Torii Mototada

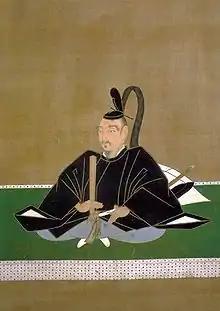

was a Japanese samurai and daimyo of the Sengoku-through late-Azuchi–Momoyama periods, who served Tokugawa Ieyasu. Torii died at the siege of Fushimi, where his garrison was greatly outnumbered and destroyed by the army of Ishida Mitsunari. Torii's refusal to surrender had a great impact on Japanese history; the fall of Fushimi bought Ieyasu time to regroup his army and eventually win the Battle of Sekigahara.